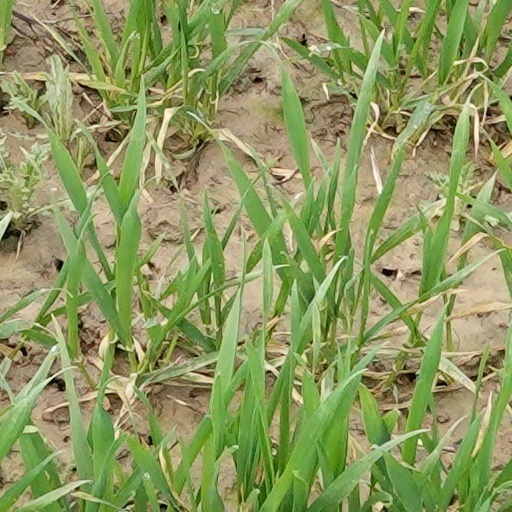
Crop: wheat